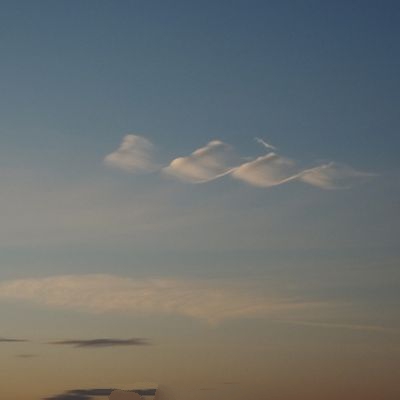
Cloud type: Cirrocumulus (Cc)